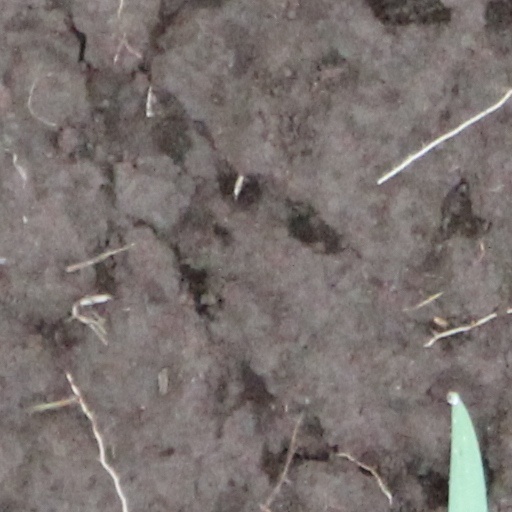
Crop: wheat